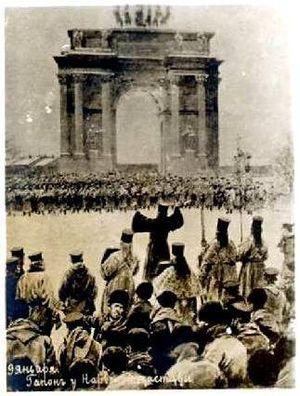
Gueorgui Apollonovitch Gapone, né le 5 février 1870 et mort le 28 mars 1906 à Ozerki dans la banlieue de Saint-Pétersbourg, est un prêtre orthodoxe russe.